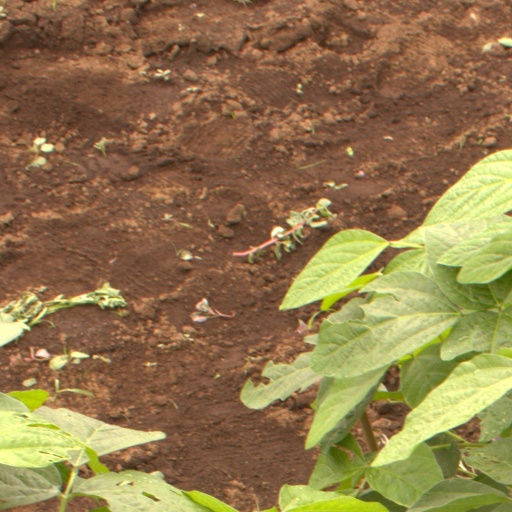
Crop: soybean